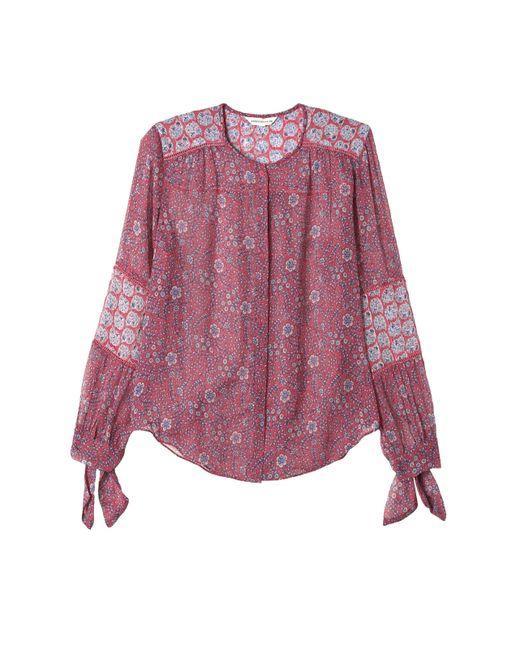
Damen Langarm-Chiffonbluse mit Knopfleiste und Druck für ein lässiges Event